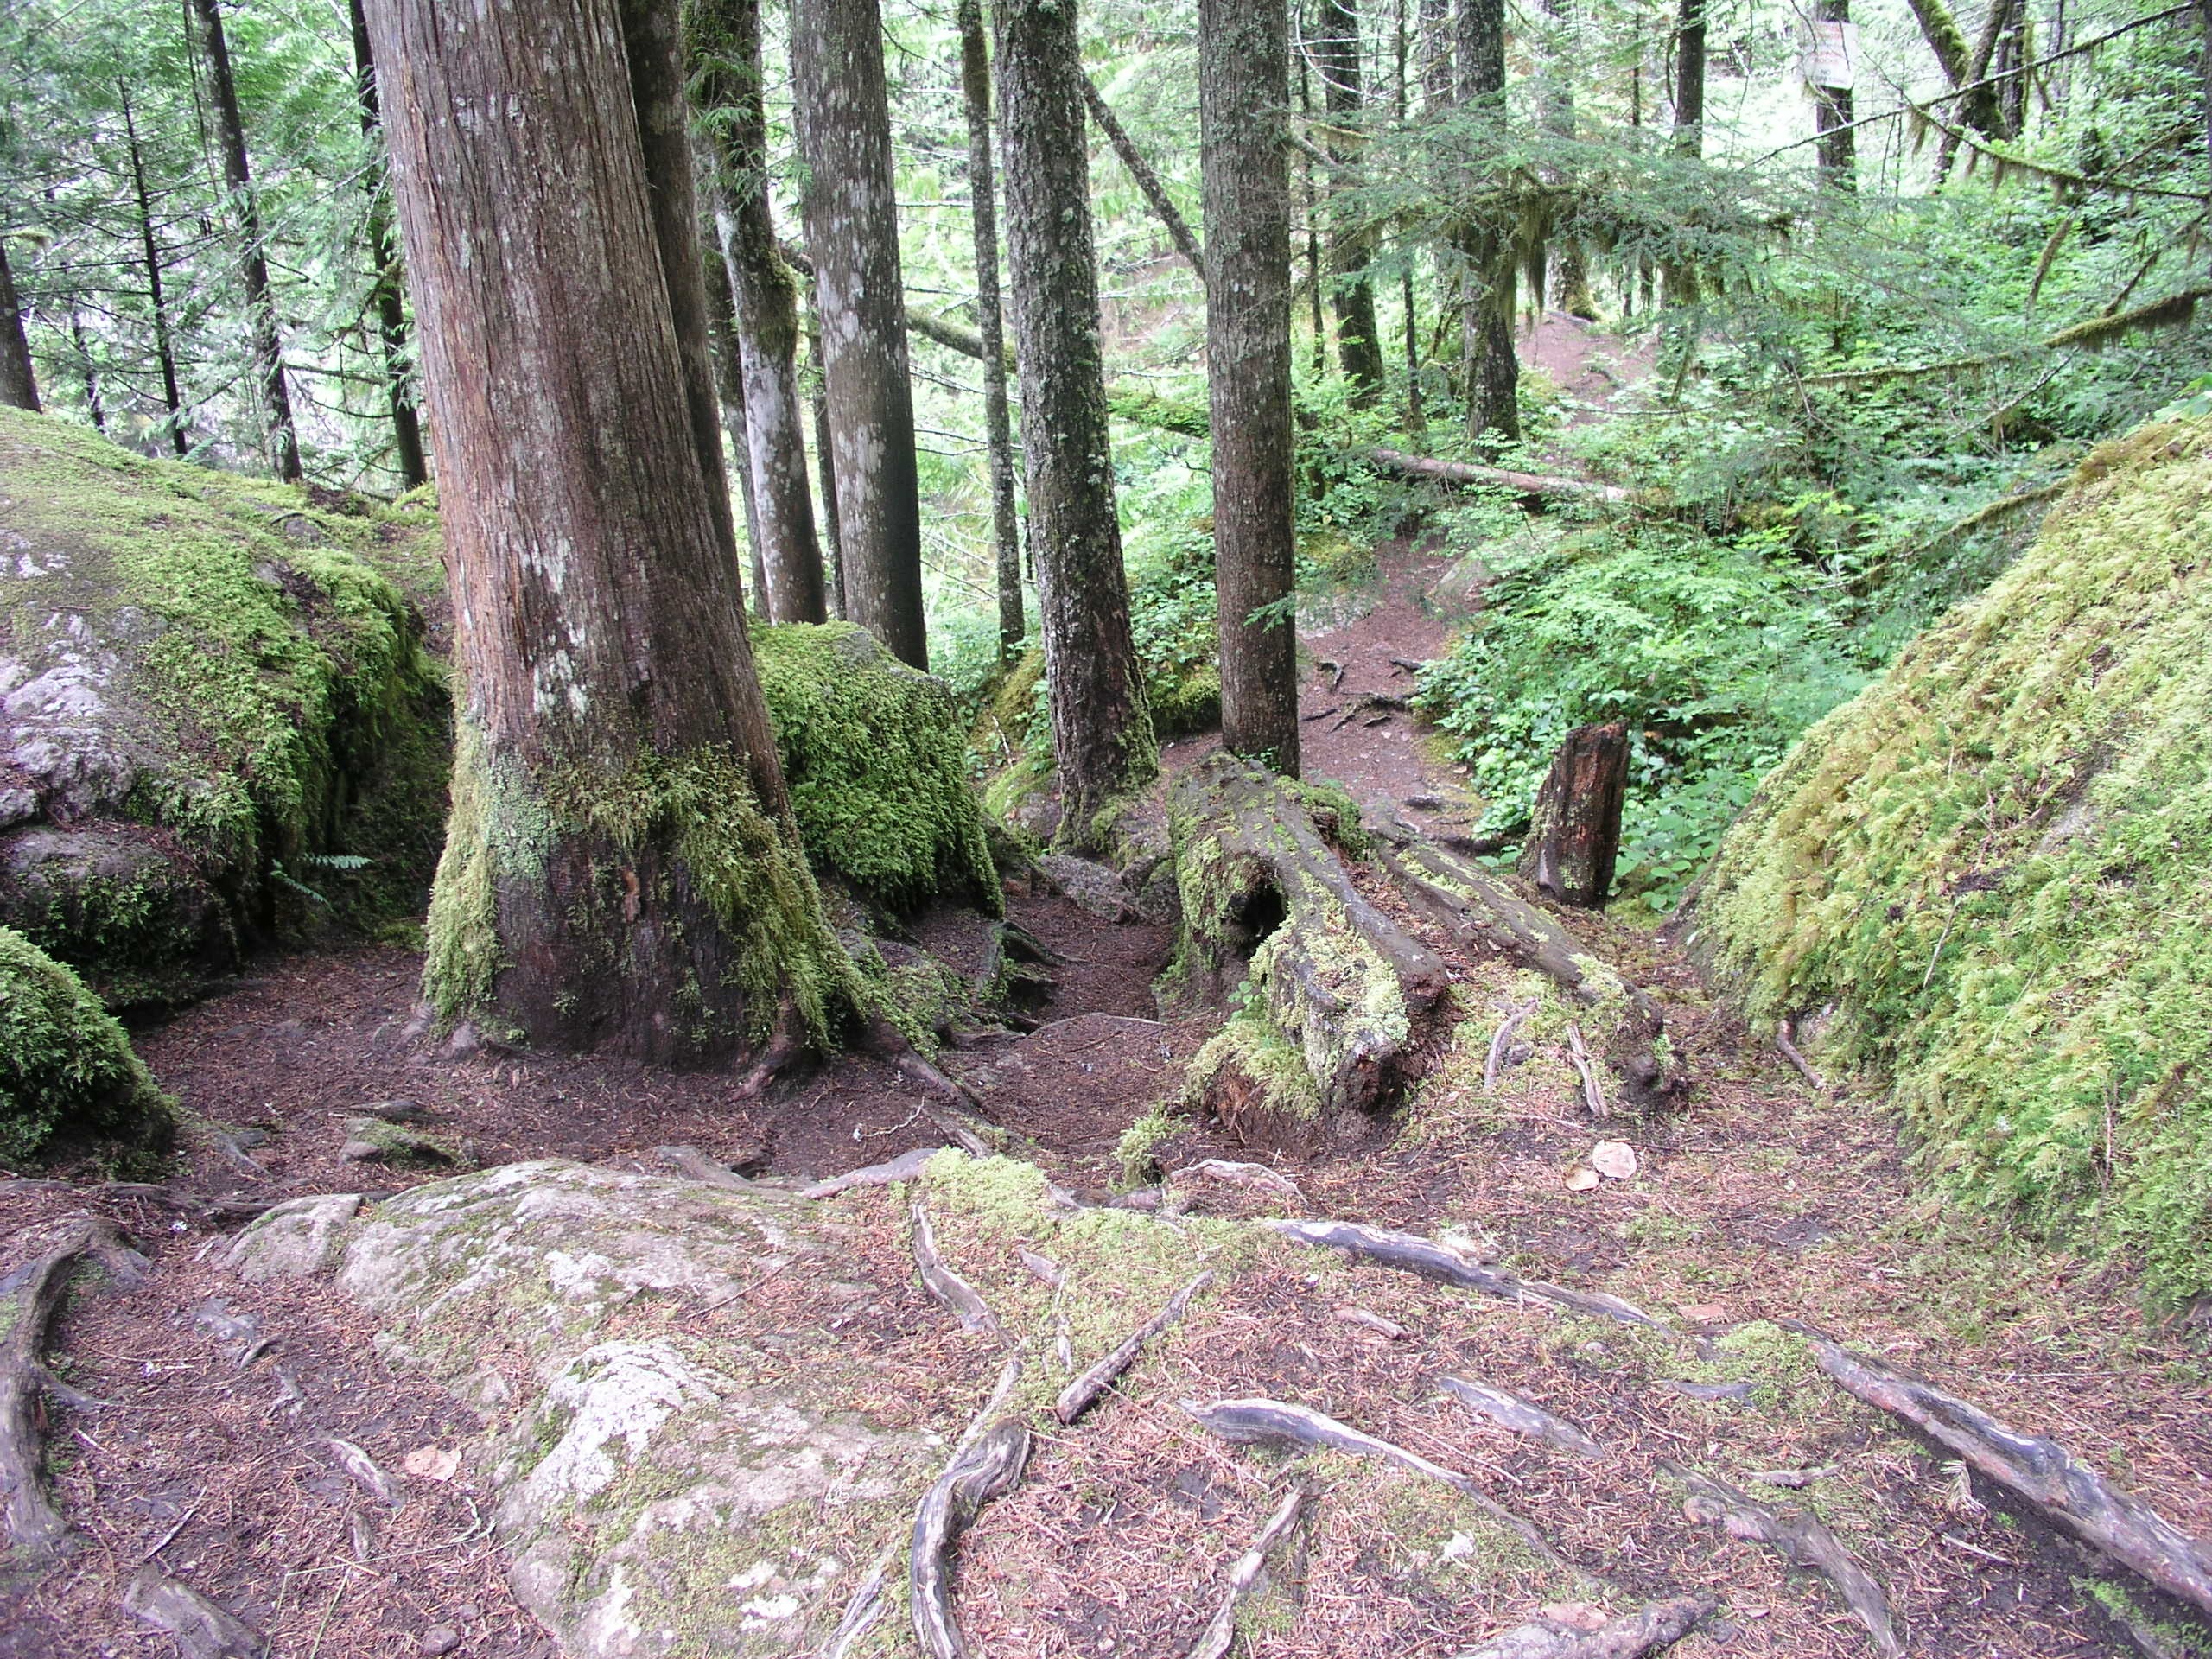
tree, nature, forest, path, wilderness, hiking, trail, stream, trees, rainforest, deciduous, ravine, woodland, habitat, ecosystem, biome, old growth forest, natural environment, temperate broadleaf and mixed forest, temperate coniferous forest